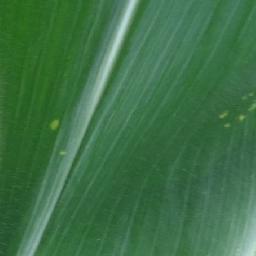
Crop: corn
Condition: (maize)_healthy